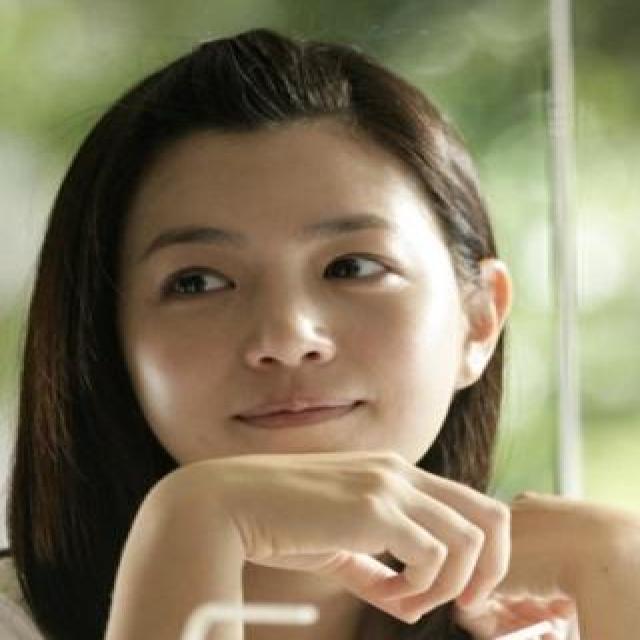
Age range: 21-44